Choeradodis rhomboidea

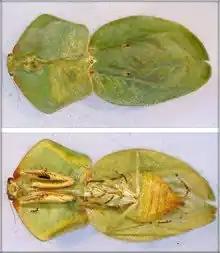
Female specimen at Zoologische Staatssammlung München

Choeradodis rhomboidea, common names tropical shield mantis, hood mantis (or hooded mantis), and leaf mantis, is a South American species of praying mantis, restricted to the Amazon and Guiana Shield.